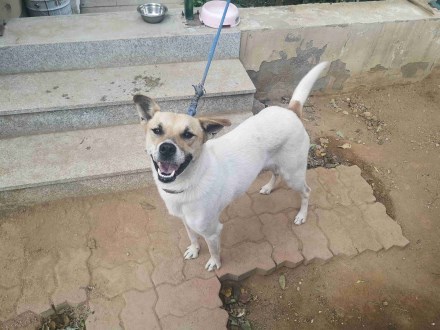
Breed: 3336-n000121-chinese_rural_dog